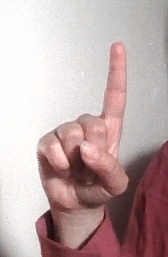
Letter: bb